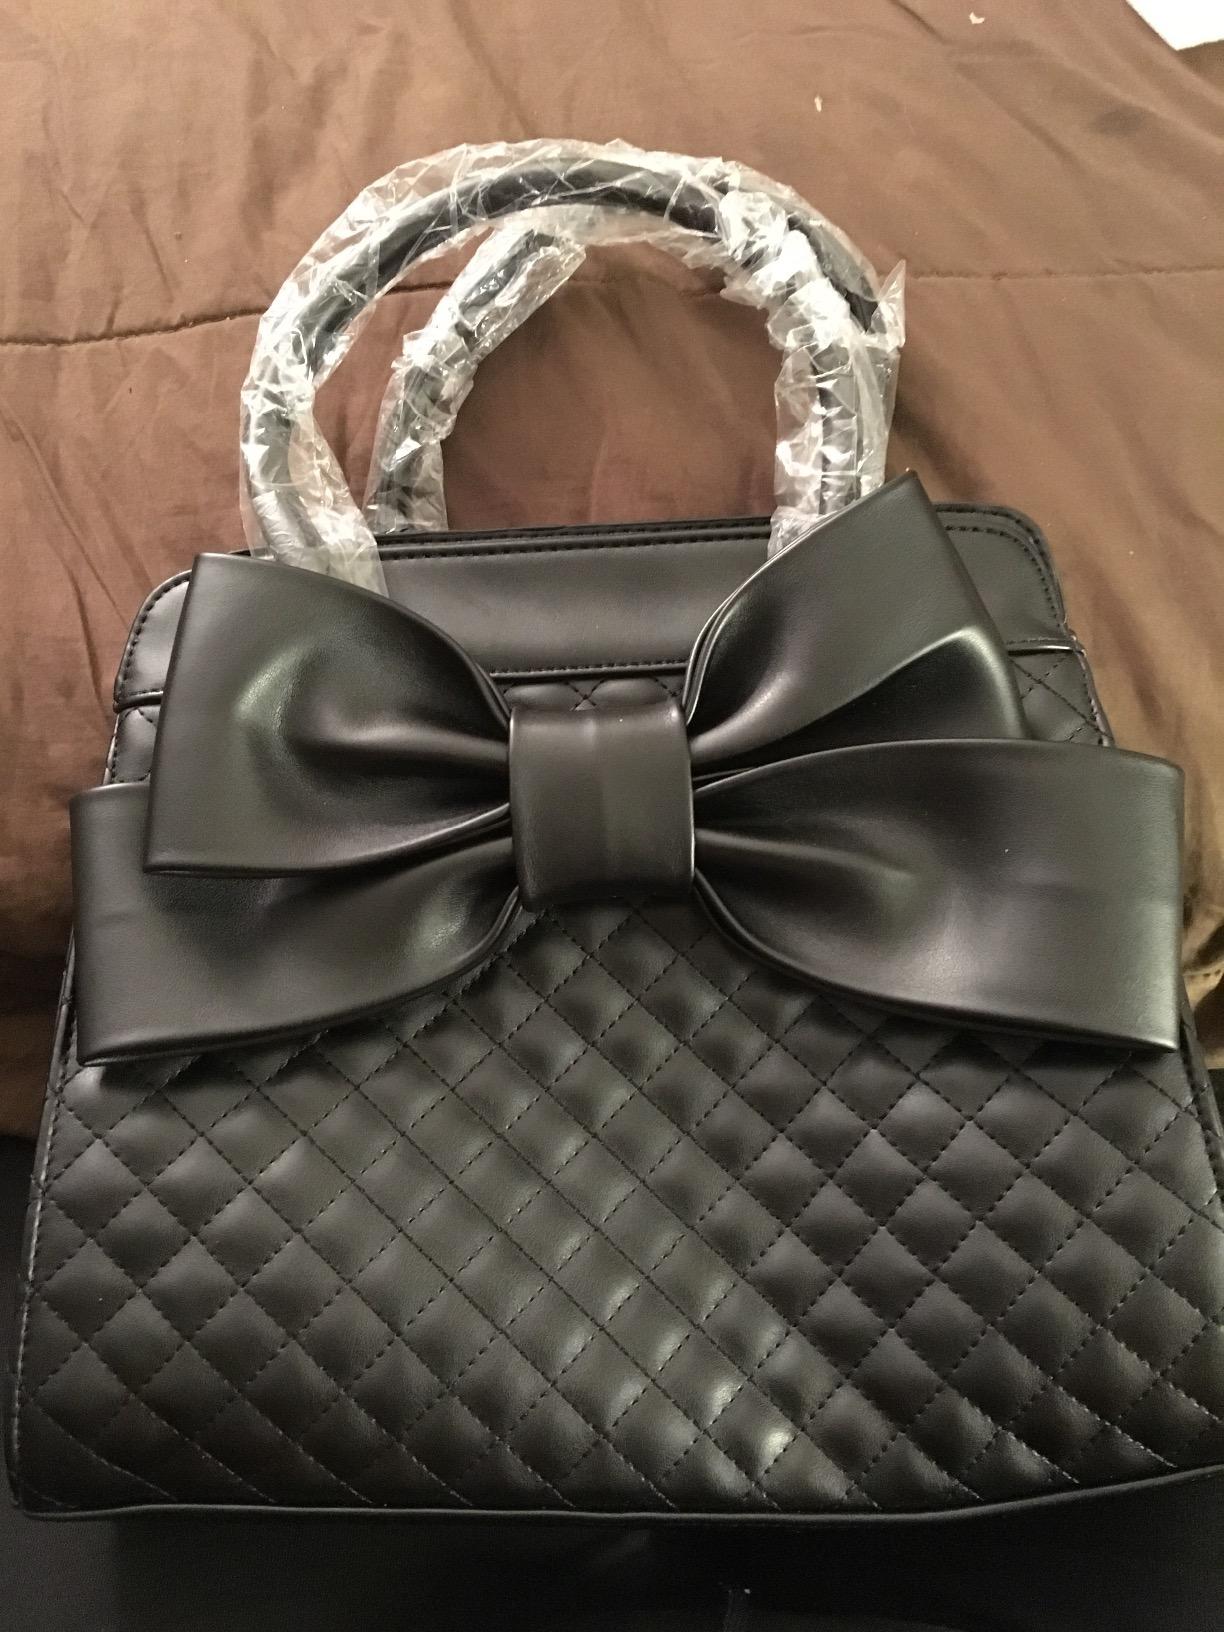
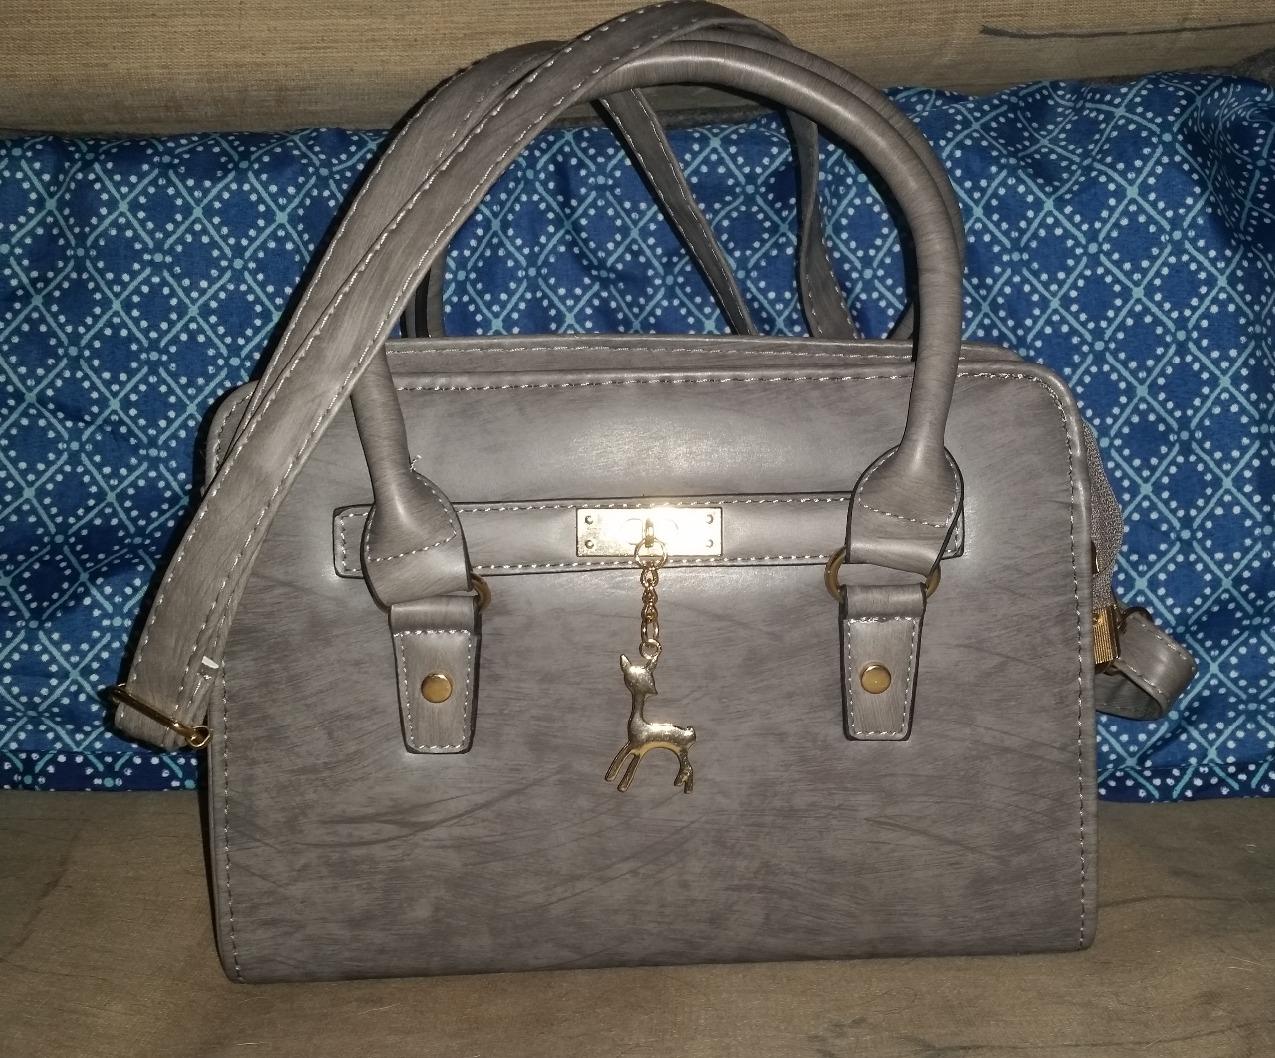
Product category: accessories_handbag
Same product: no